MRTC 3000 class

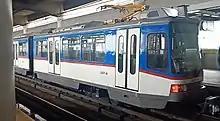
A 3000 class train car after its second refurbishment by Sumitomo (November 2021)

In 2016, Busan Universal Rail, Inc. (BURI) initiated the second overhaul of the trains. Forty-three light rail vehicles were to be overhauled as part of its three-year maintenance contract with the Department of Transportation and Communications (DOTC; later the Department of Transportation [DOTr]). The refurbished cars underwent a body repaint and installation of new air-conditioning units from Thermo King. However, DOTr terminated its contract with BURI on November 6, 2017, with only three vehicles refurbished.